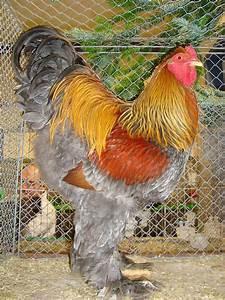
chicken